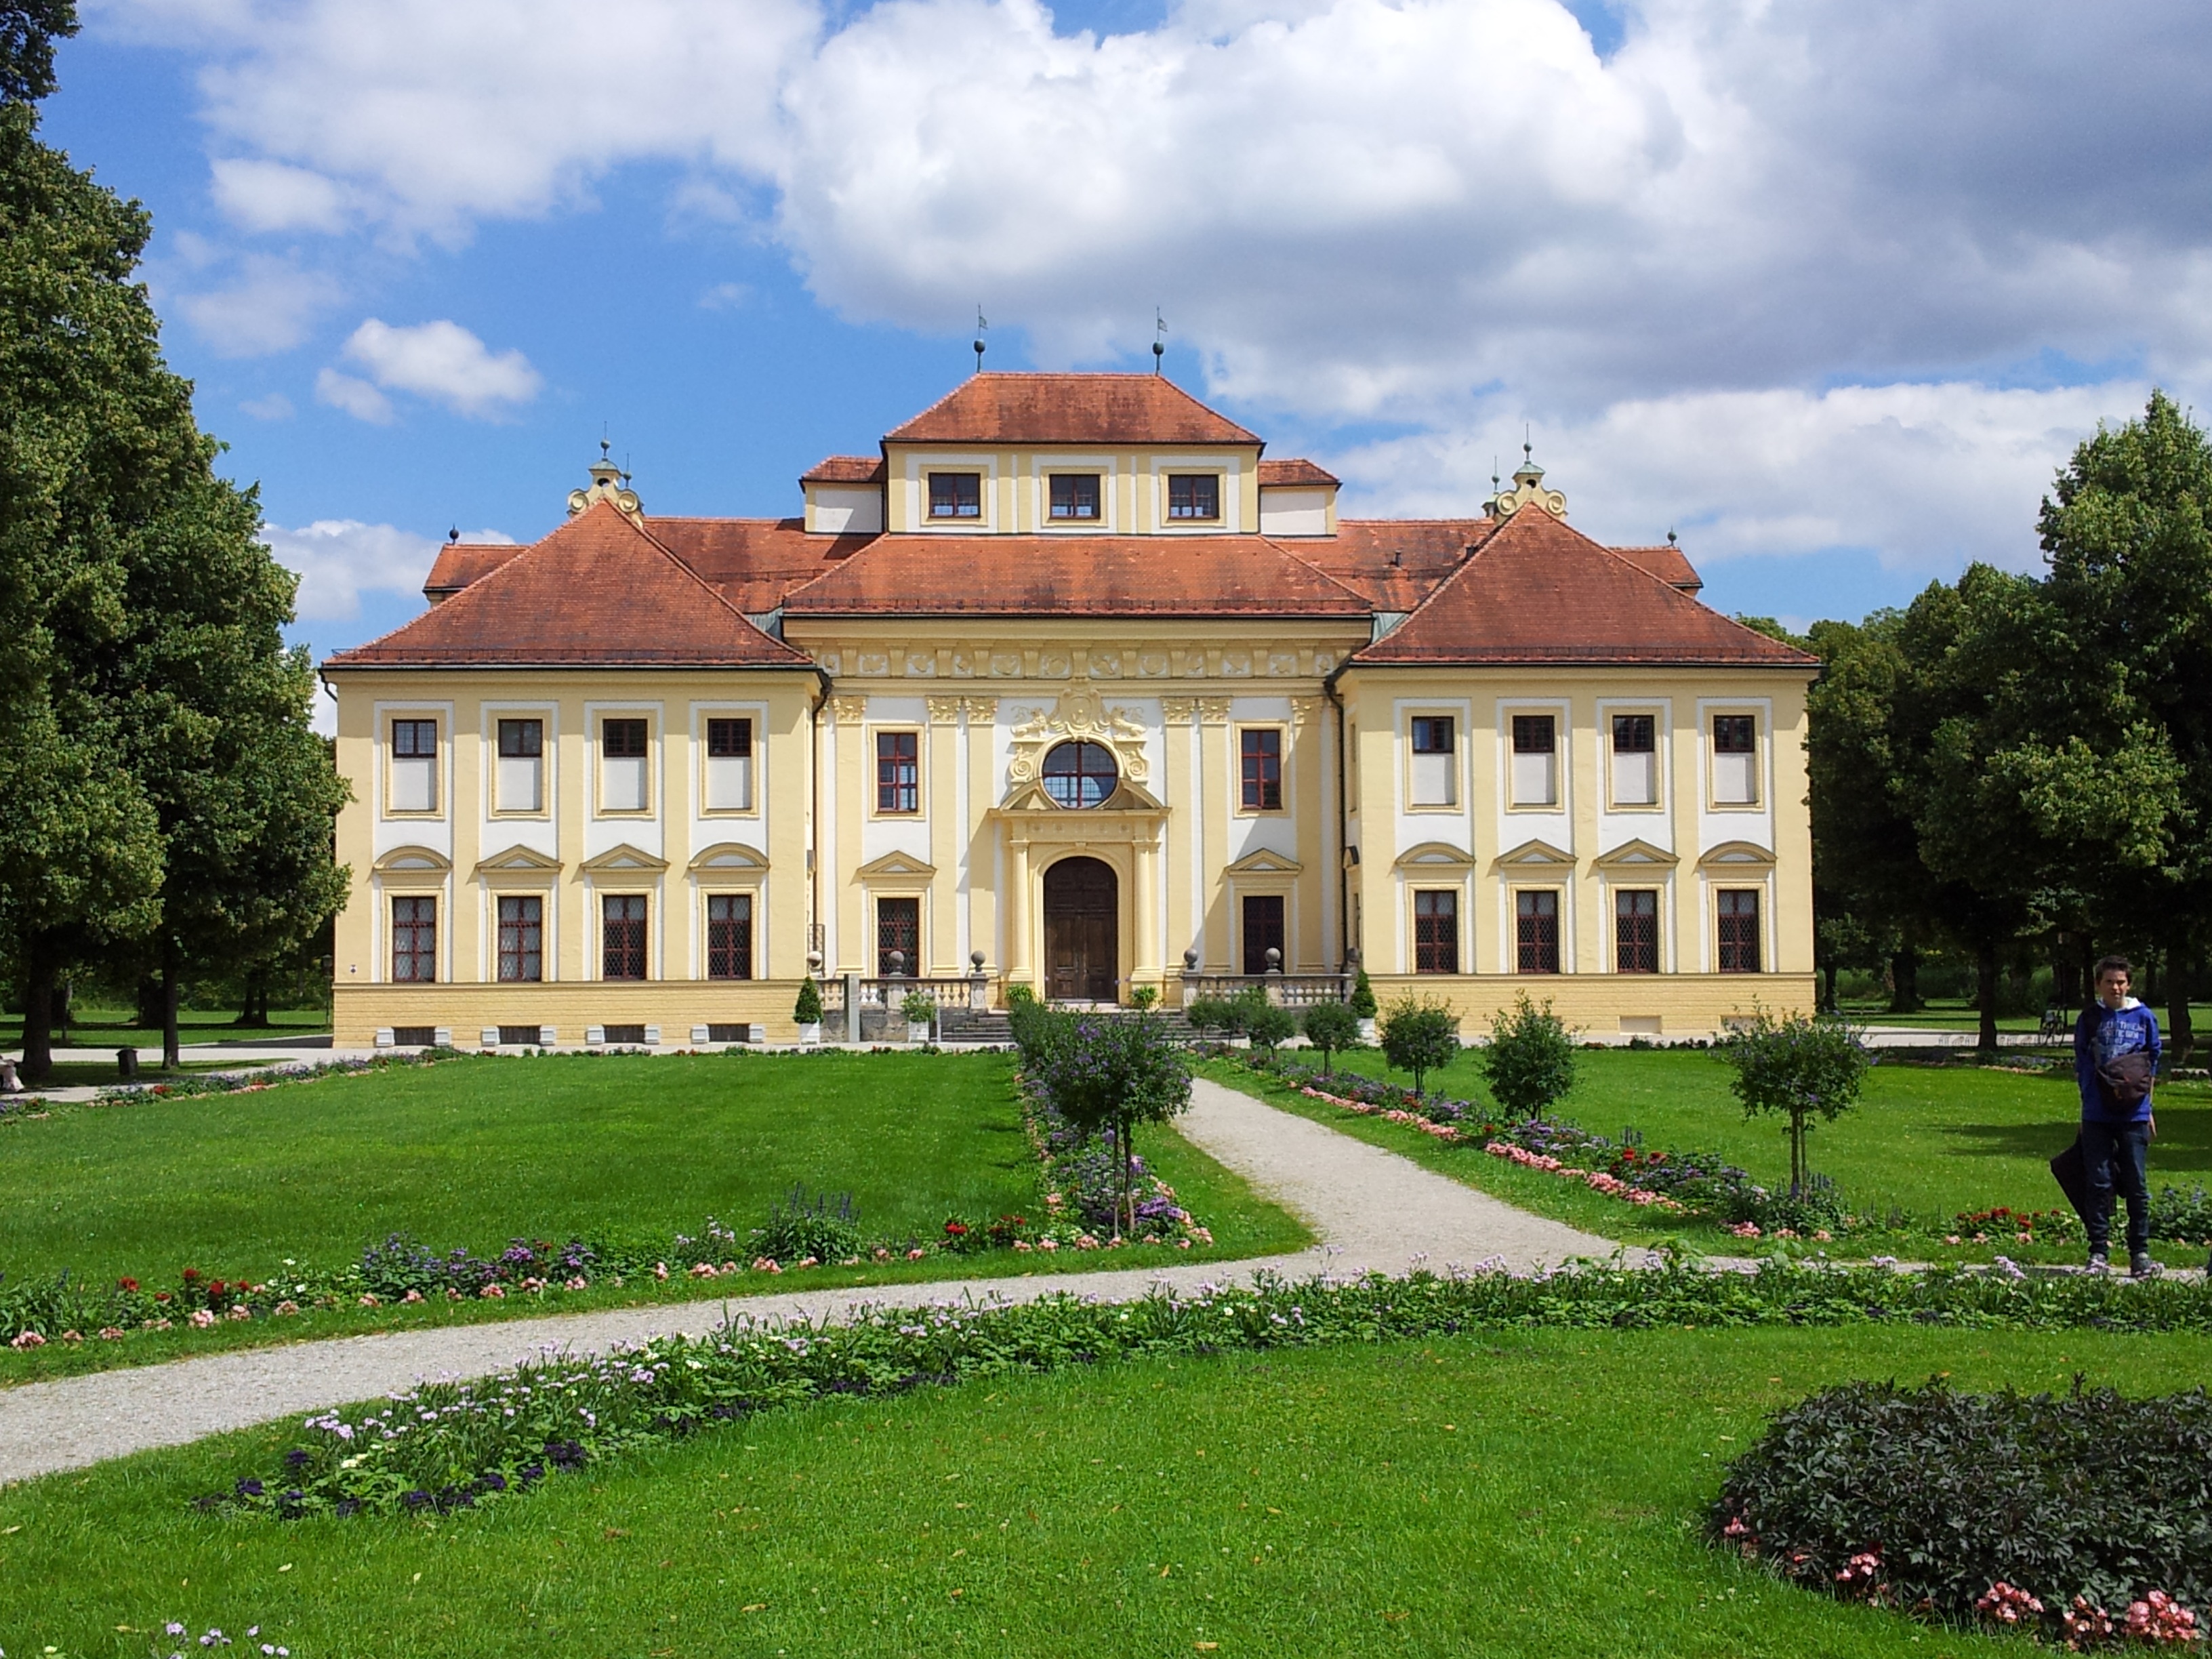
lawn, mansion, house, building, chateau, palace, home, park, castle, garden, monastery, estate, munich, manor house, stately home